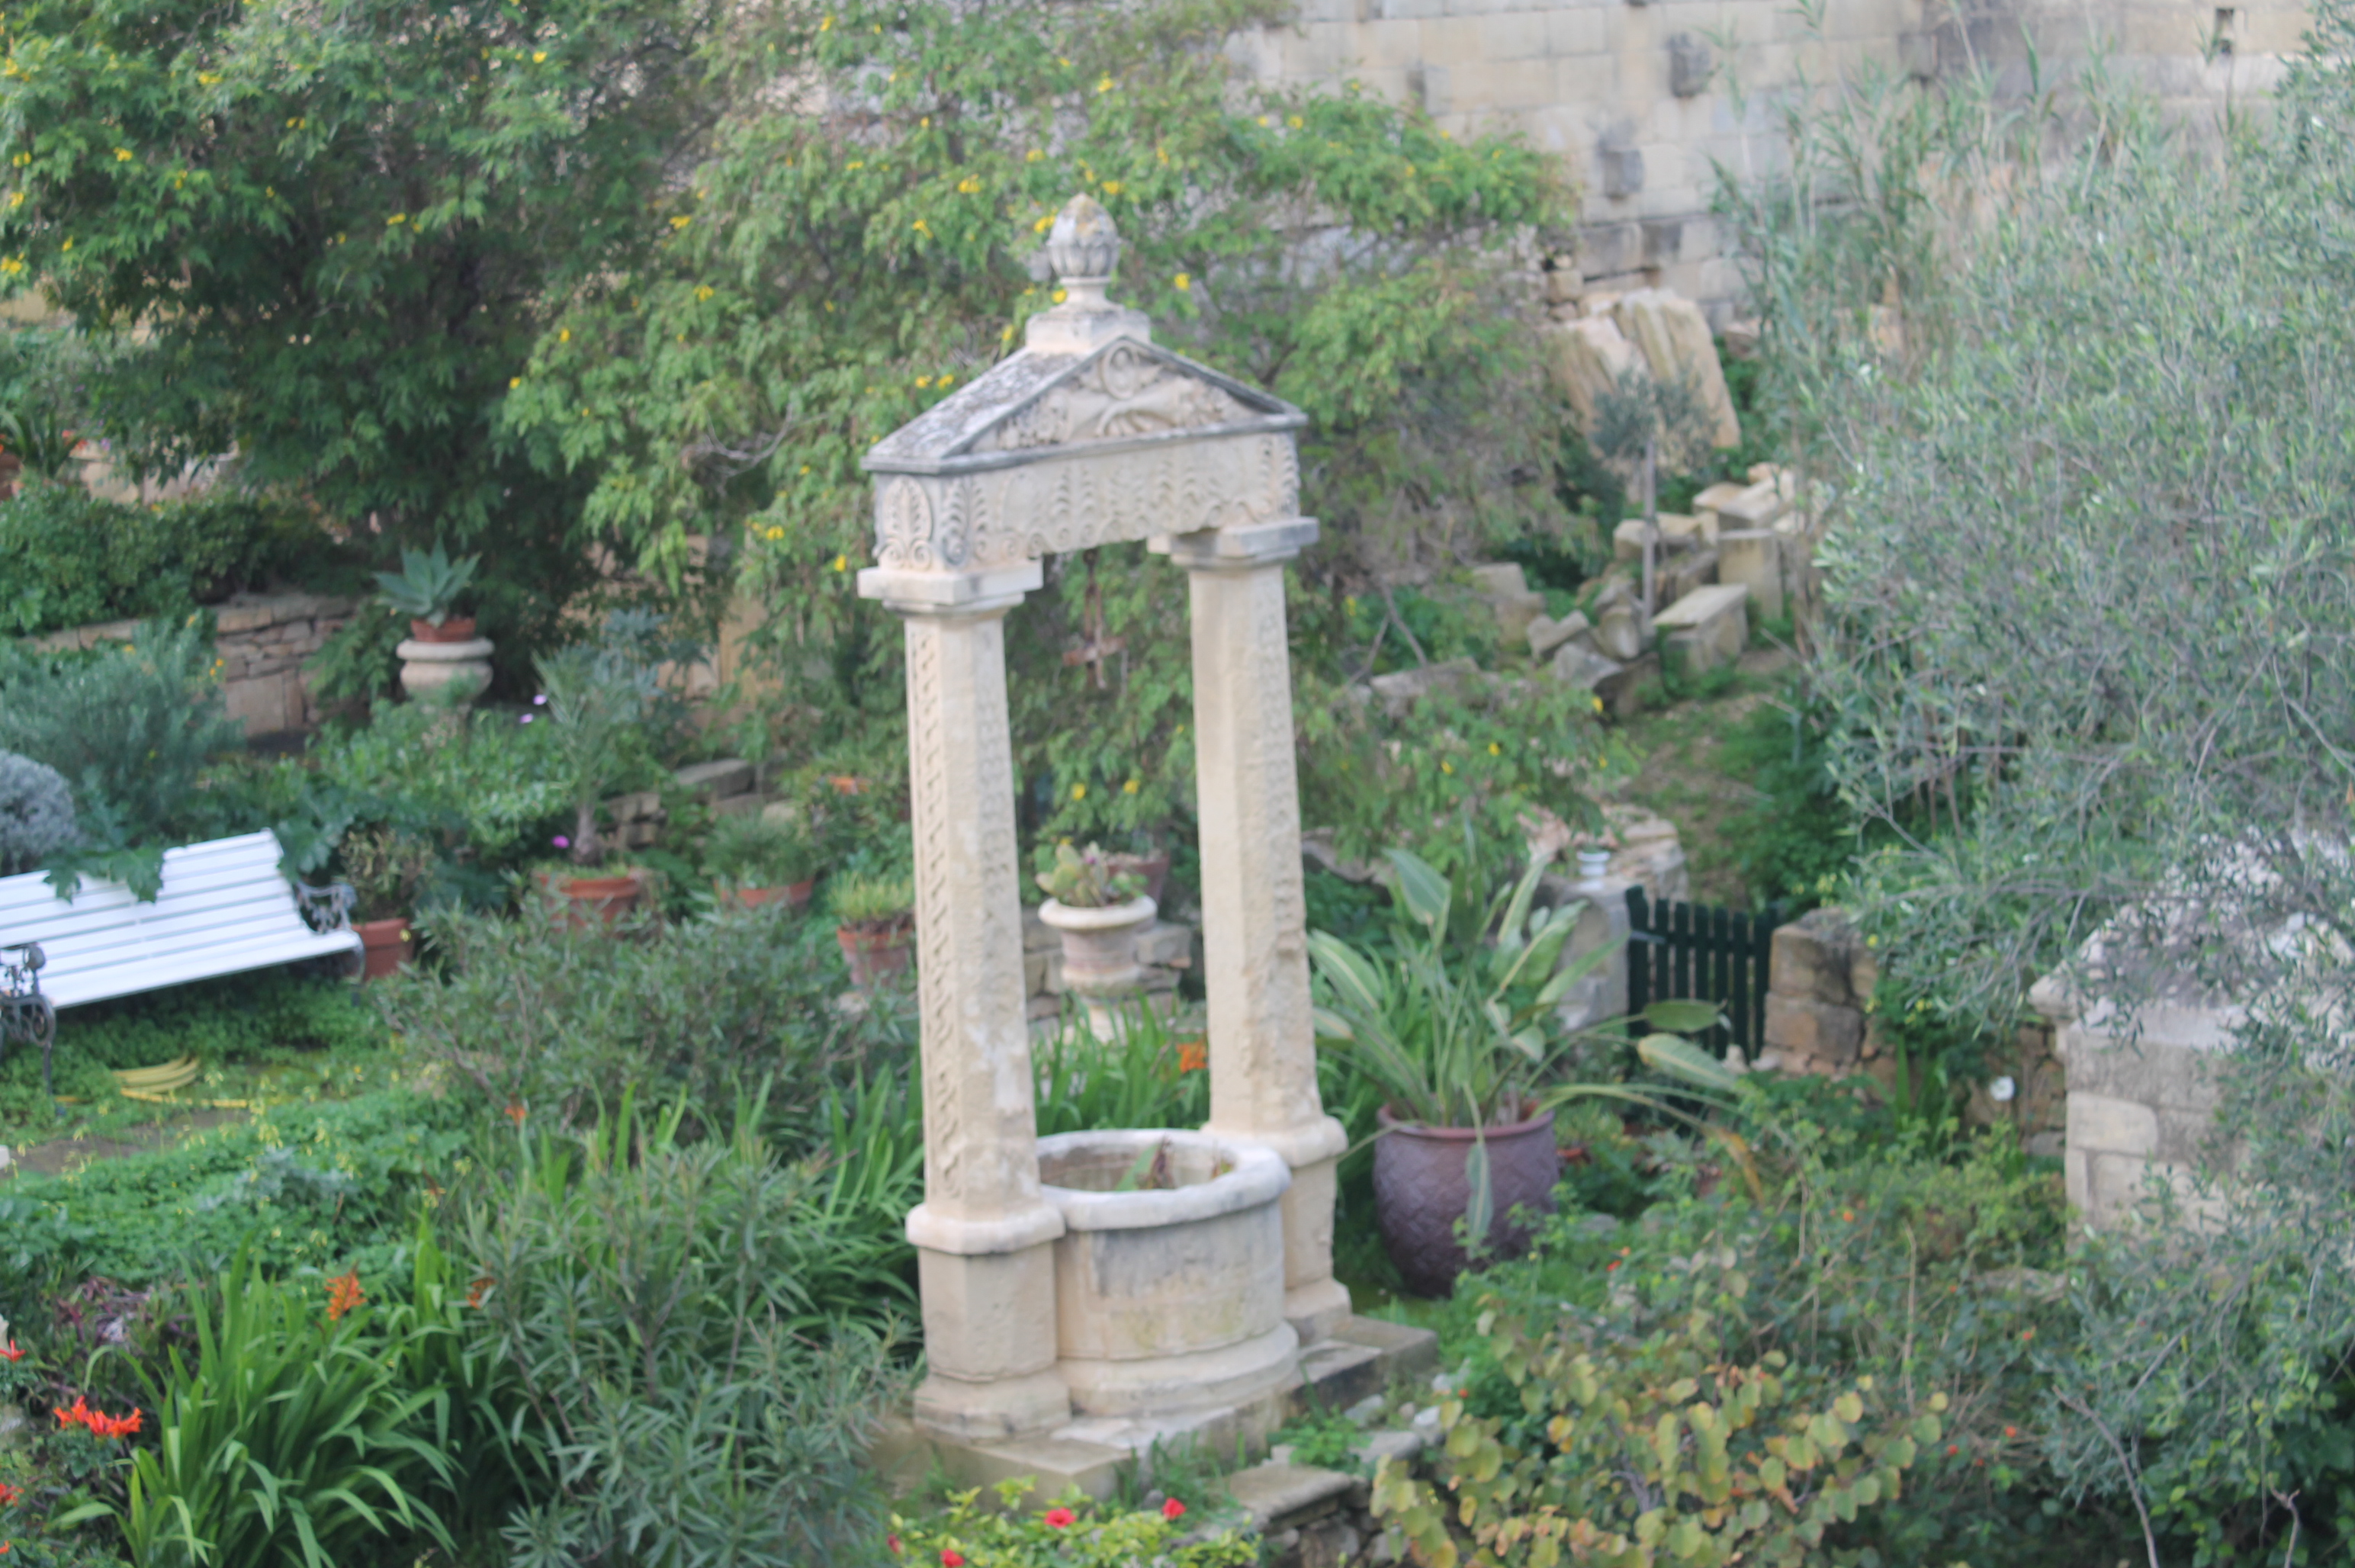
natural, botany, garden, botanical garden, landscaping, landscape, shrub, plant, yard